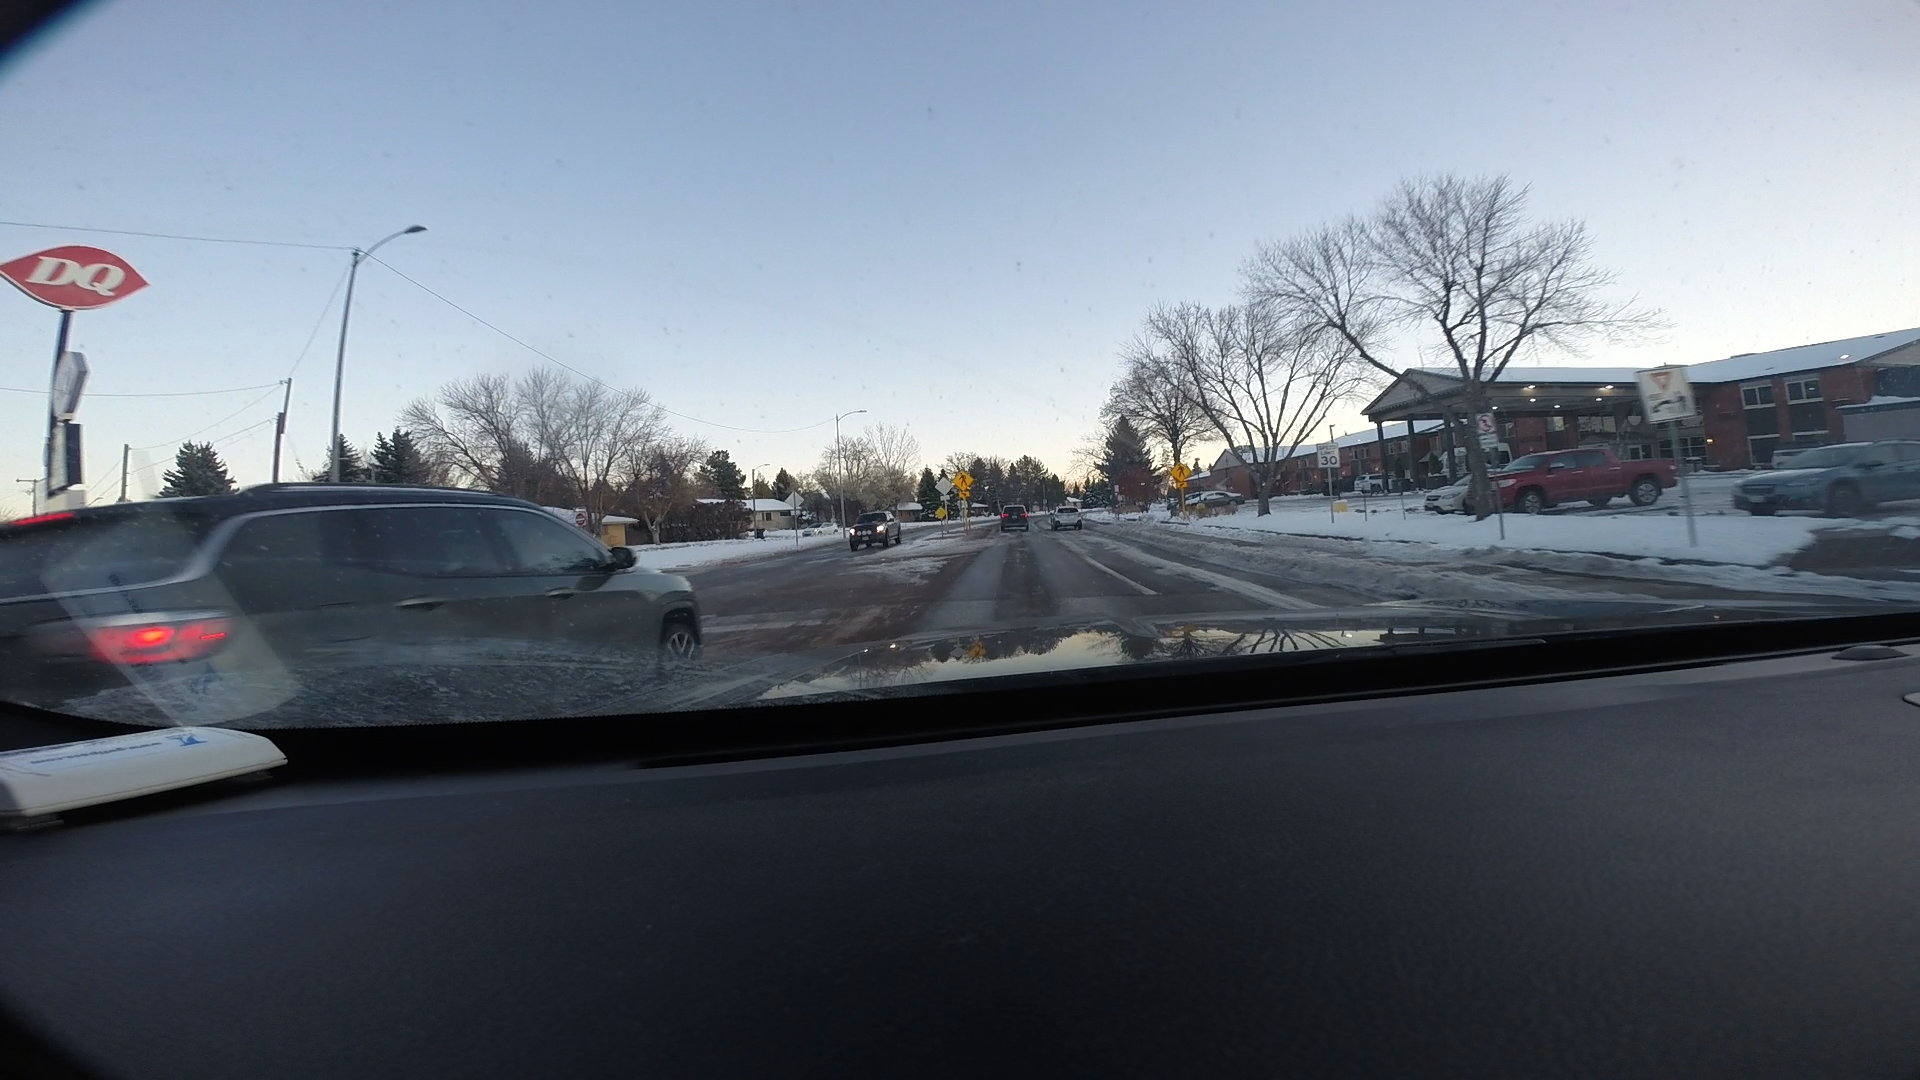
Speed limit sign label: mph30